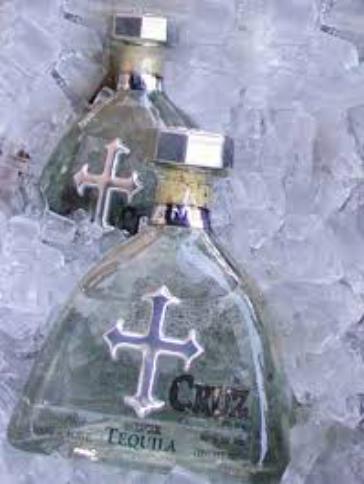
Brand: Cruz Tequila
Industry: Food